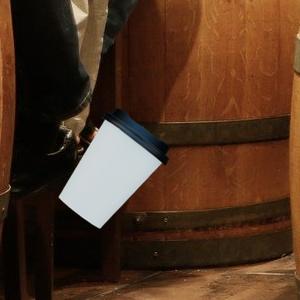
Label: cups